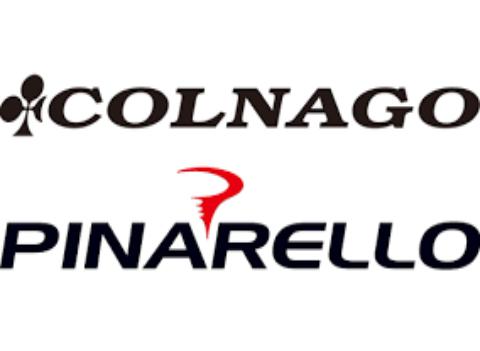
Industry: Transportation